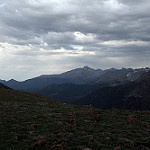
Label: mountain